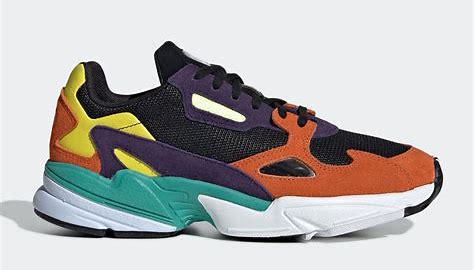
Brand: Adidas
Model: Falcon